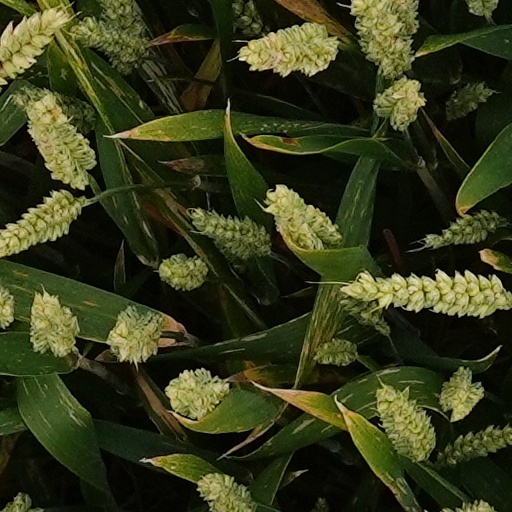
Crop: wheat